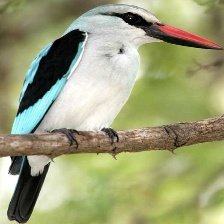
Species: WOODLAND KINGFISHER
Scientific name: HALCYON SENEGALENSIS